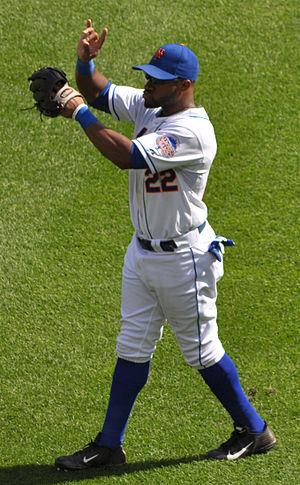
Eric Orlando Young, Jr. est un voltigeur de la Ligue majeure de baseball qui en 2016 est sous contrat avec les Brewers de Milwaukee.